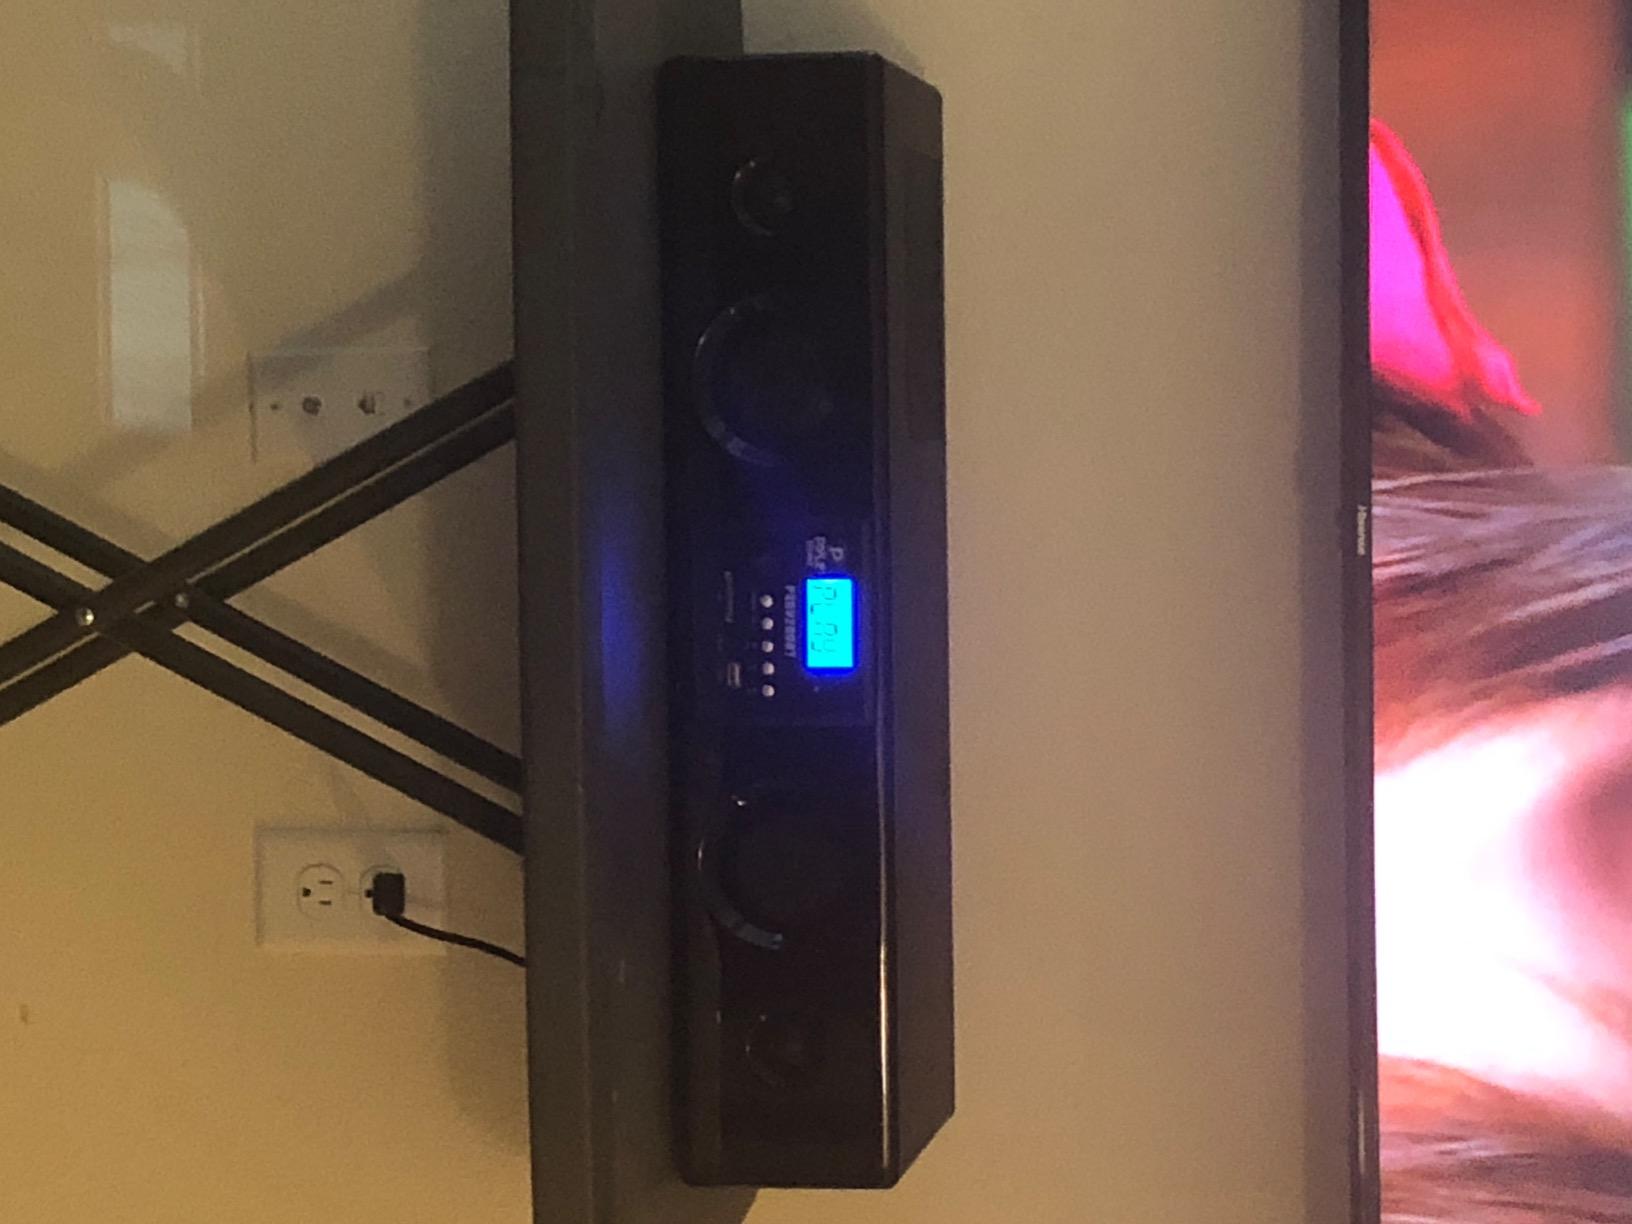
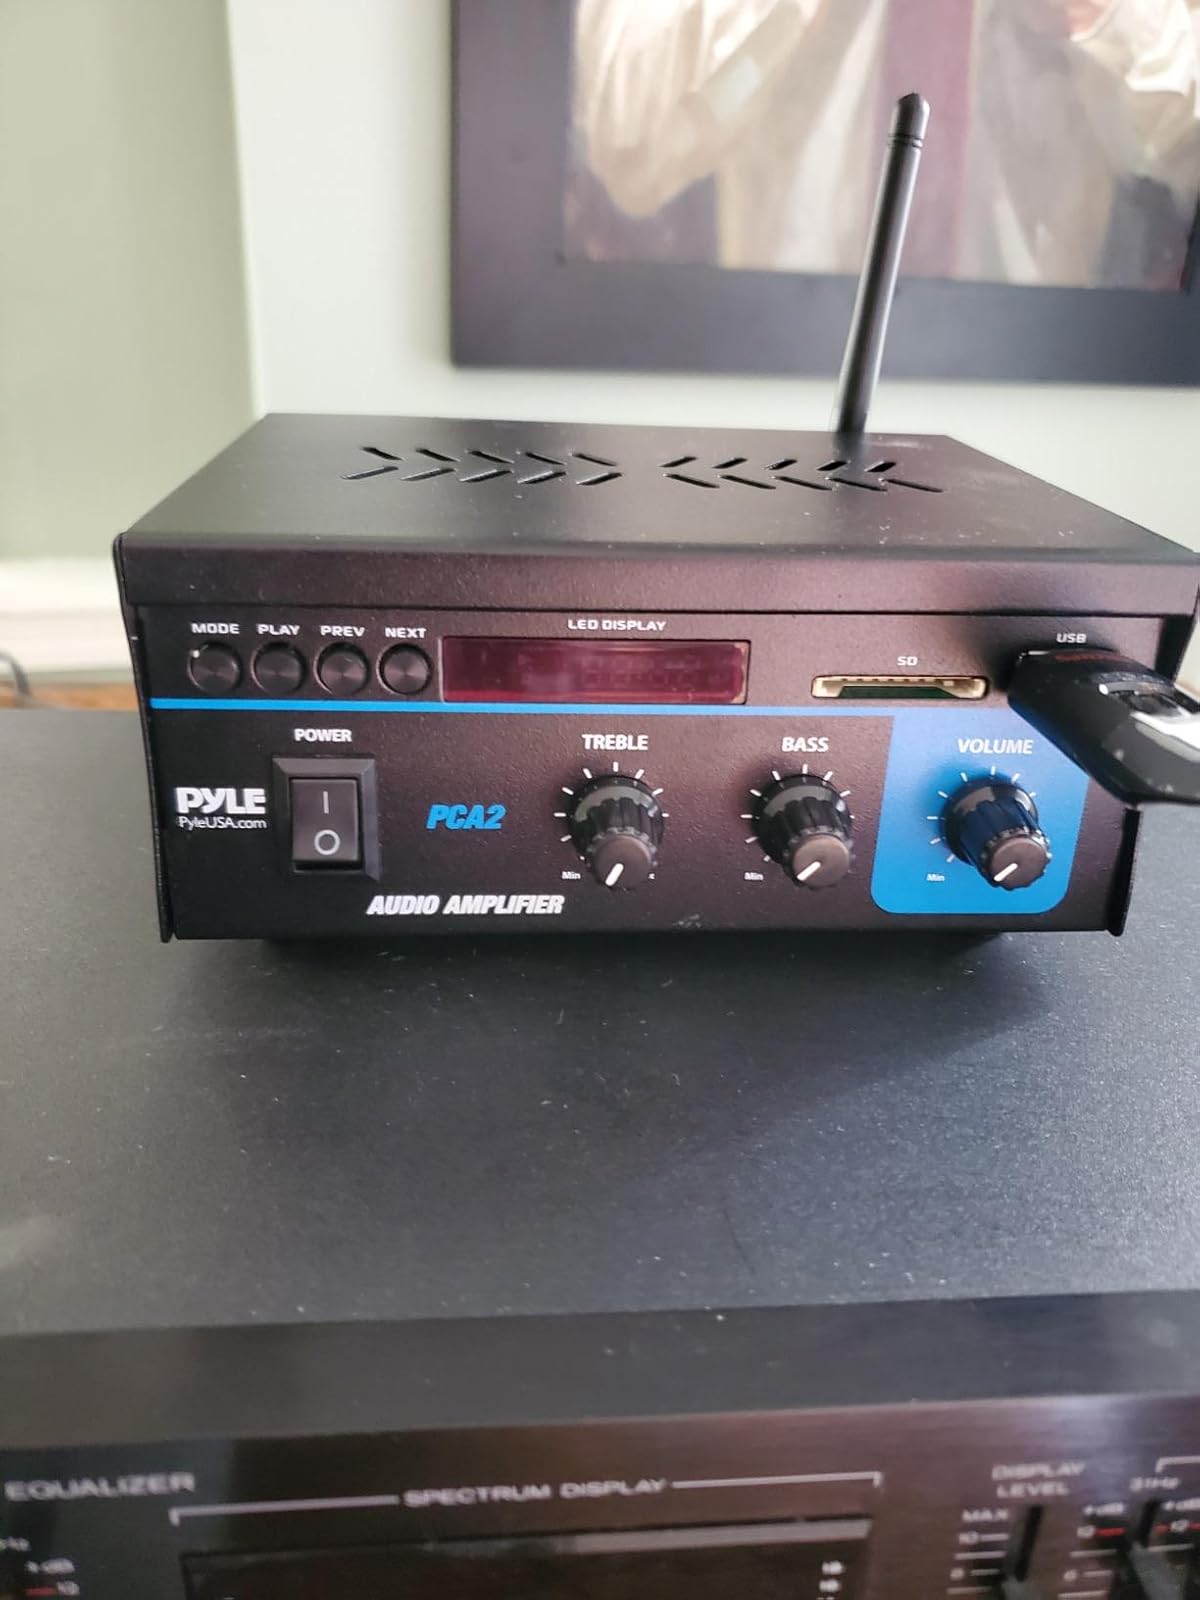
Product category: speaker
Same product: no